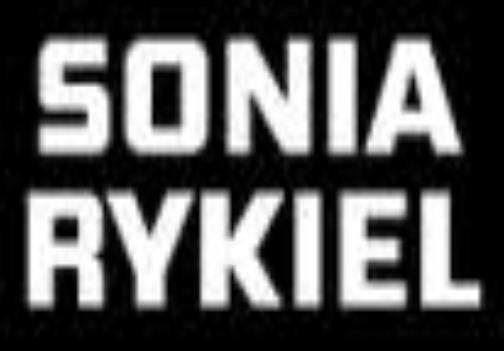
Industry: Clothes